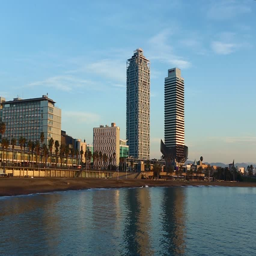
view of the high - rise buildings on the beach in winter